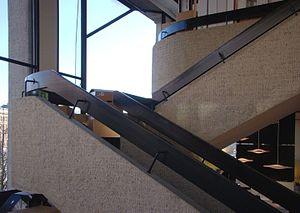
La maison de la Suède est un bâtiment situé à l'angle de la rue Hamngatan et du parc Kungsträdgården au centre de la capitale suédoise, Stockholm. Il s'agit de la dernière œuvre de l'architecte Sven Markelius, conçue et construite entre 1961 et 1969. L'artiste Siri Derkert est chargé d'une partie des décorations, avec notamment le mur de la Suède, un grand collage de métal visible sur la façade est du bâtiment, inauguré en 1969. Dans le cadre de l'inventaire réalisé par le musée de la ville de Stockholm en 2007, le bâtiment s'est vu décerner un marquage bleu, qui correspond au niveau de protection le plus élevé, et ouvre la voie à son classement comme monument historique.